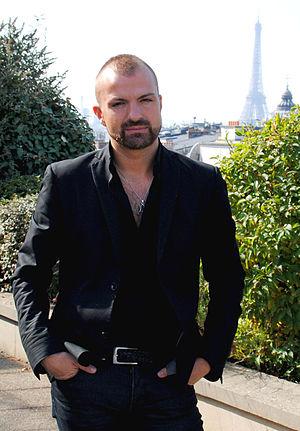
Julien Fournié, né le 19 avril 1975, est un créateur de haute couture. Il a créé l’entreprise française de luxe qui porte son nom en 2009. Il a reçu du ministère français de l'Industrie, l'appellation « haute couture » depuis janvier 2017 ; Julien Fournié est « membre permanent » de la Chambre syndicale de la haute couture.